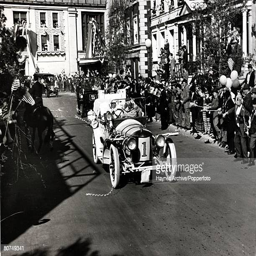
cinema still from the film starring actors